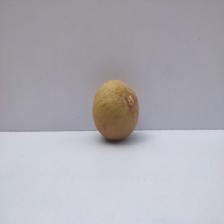
Size: Medium